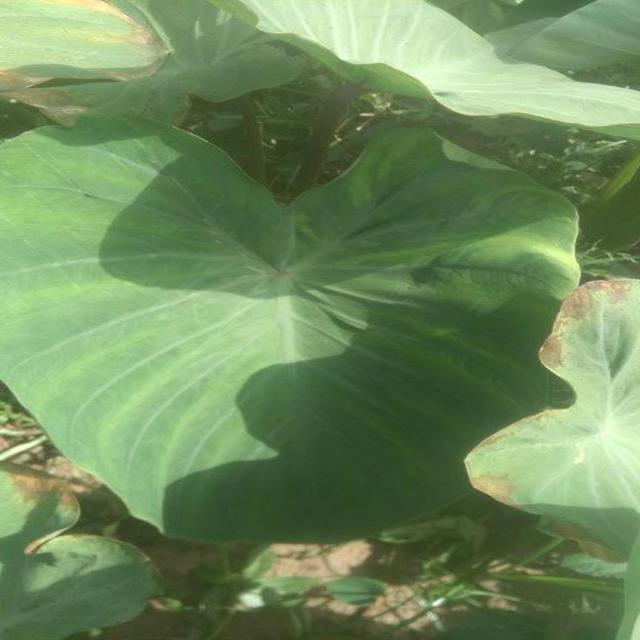
Label: Healthy